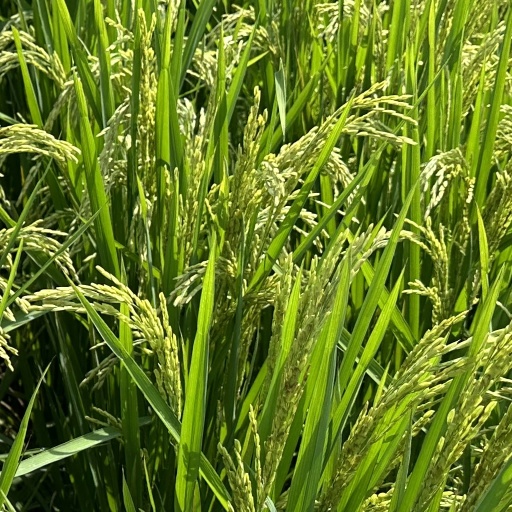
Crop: rice